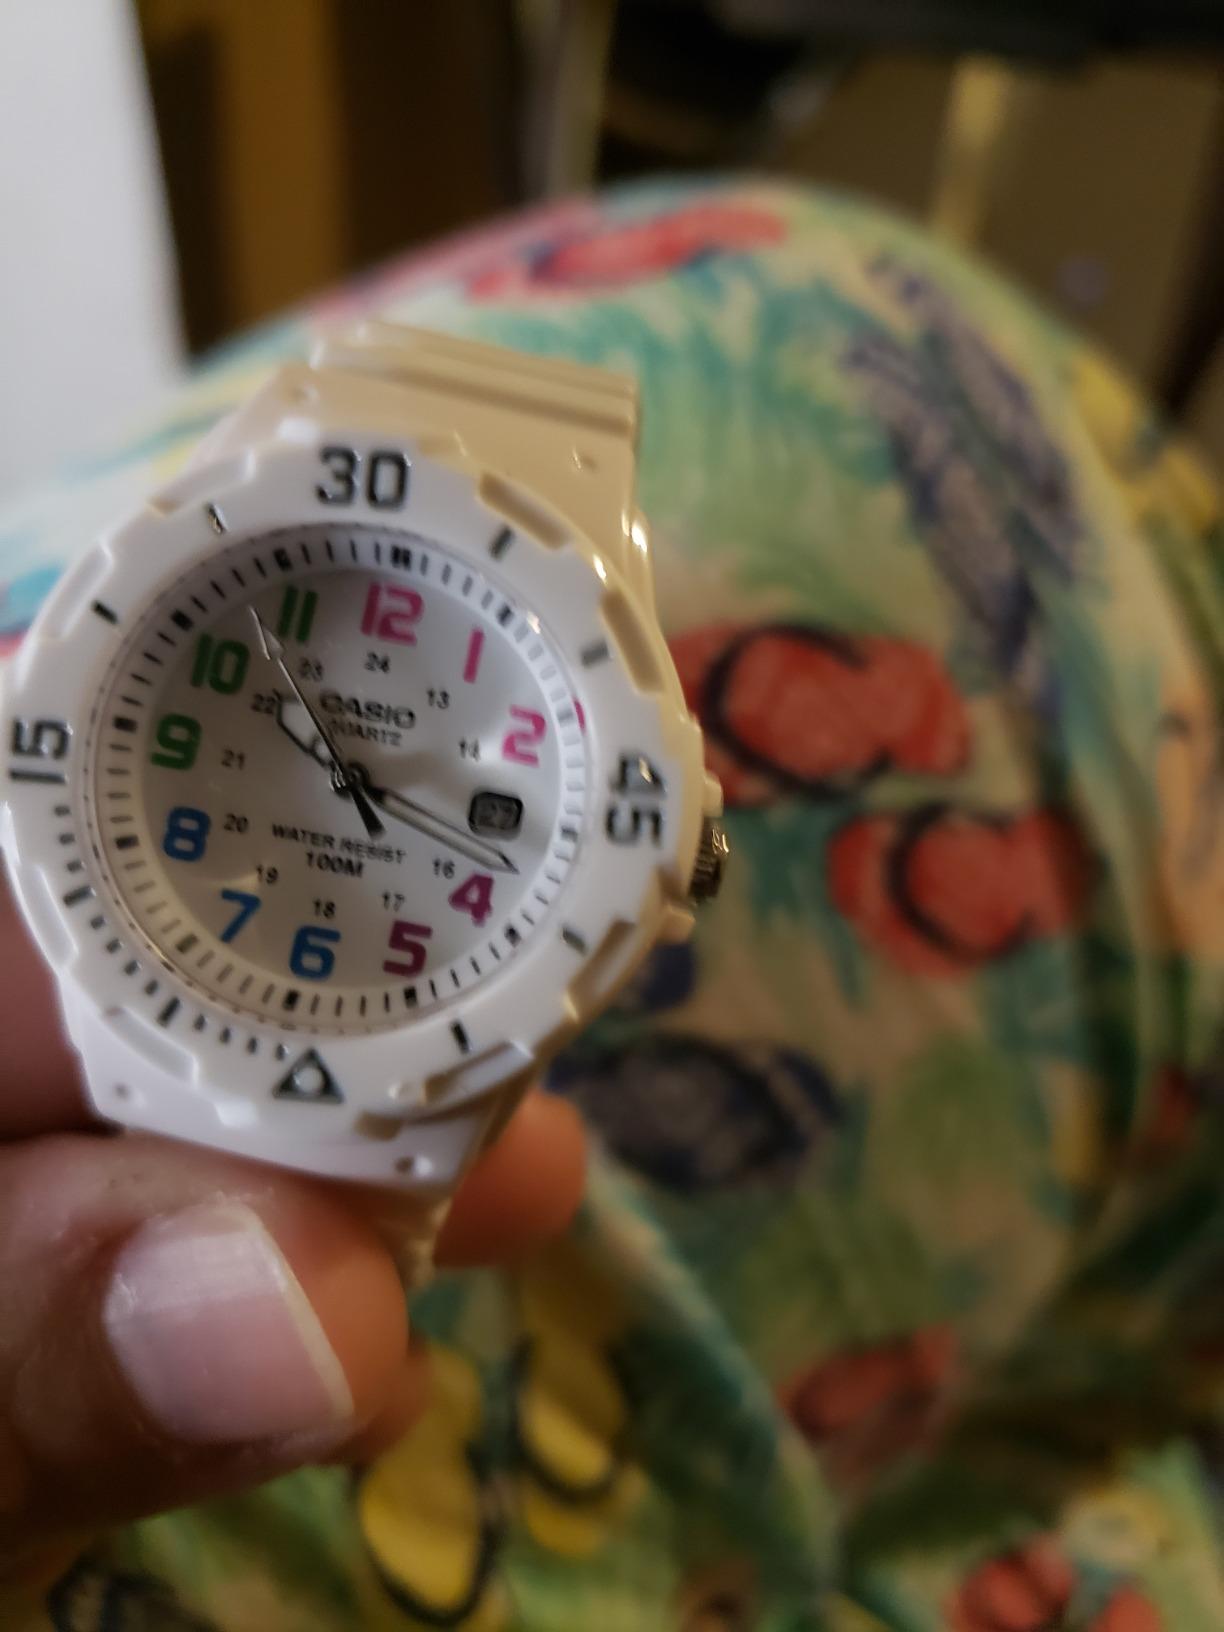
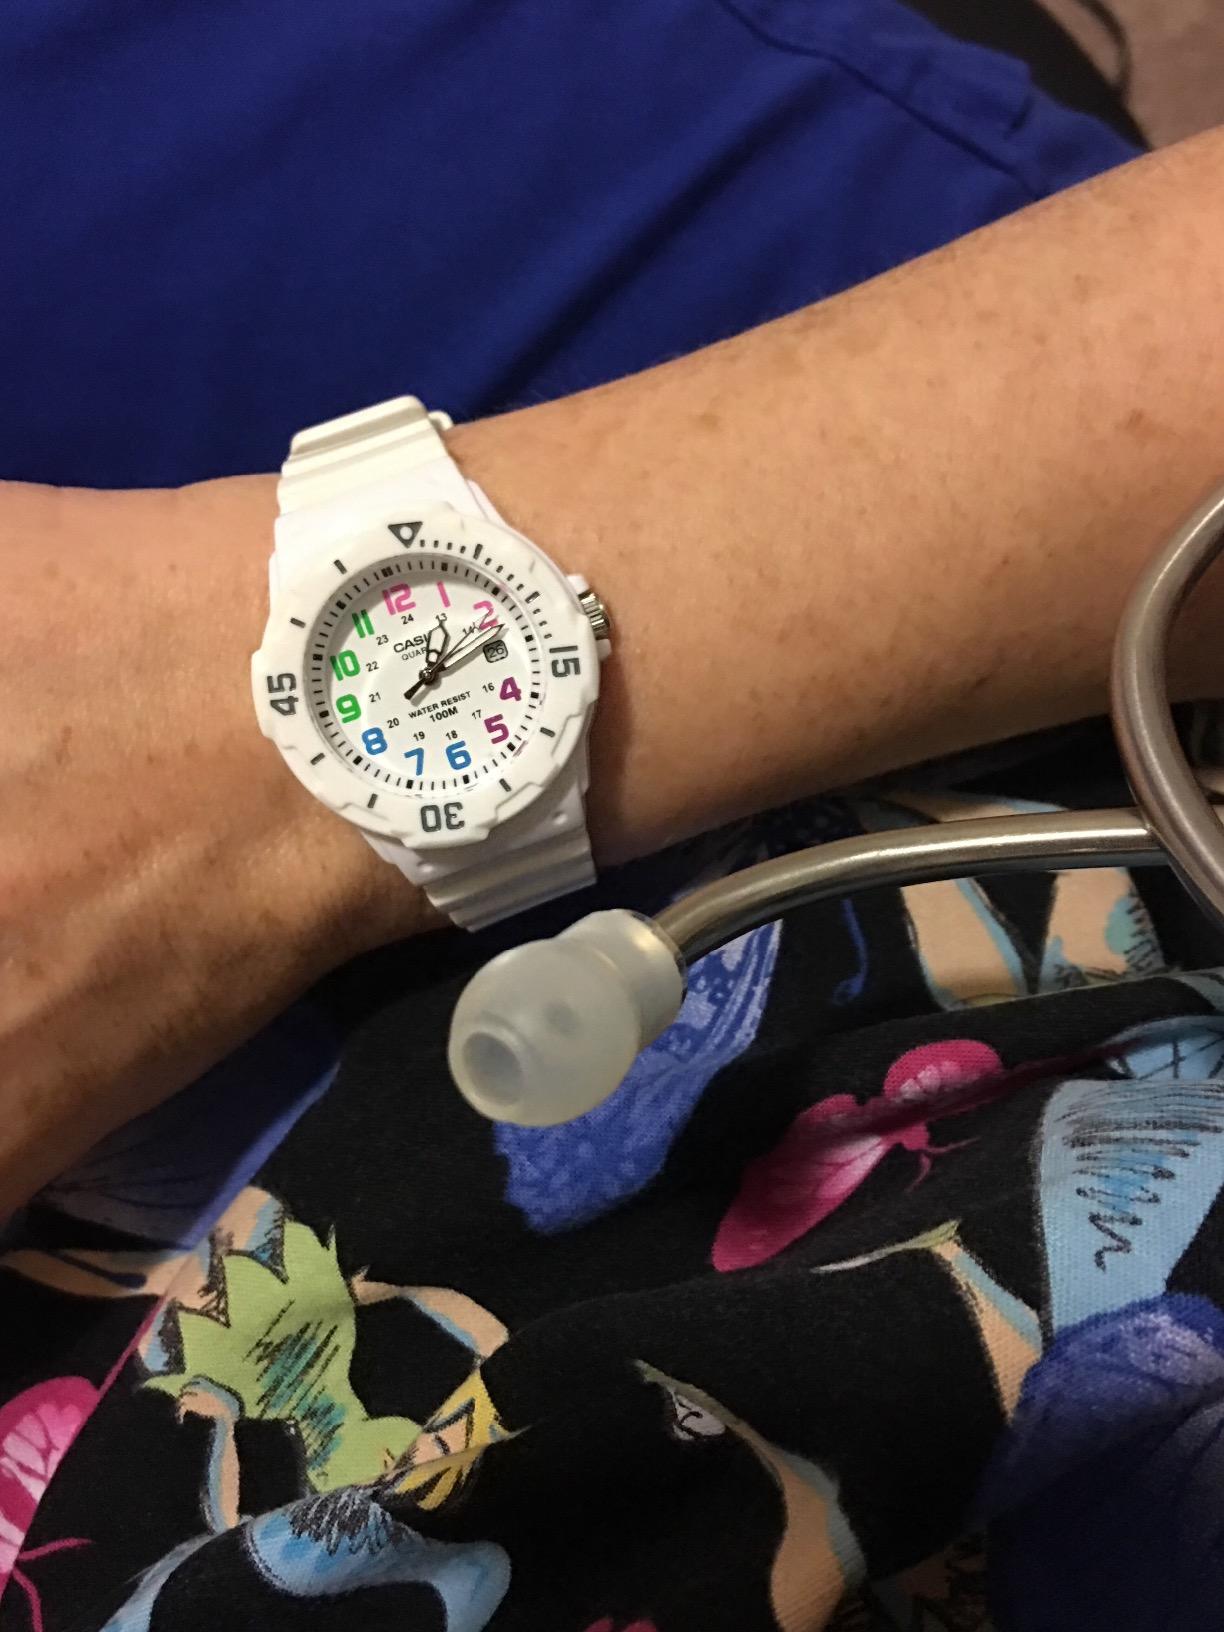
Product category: accessories_watch
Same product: yes